Summer

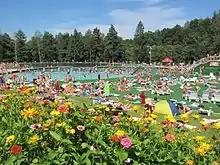
Summer is usually the season of travel, swimming, summer vacation for many people, and also the season for fruits and plants to fully develop.

Summer is traditionally associated with hot or warm weather. In Mediterranean climates, it is also associated with dry weather, while in other places (particularly in Eastern Asia because of the monsoon) it is associated with rainy weather. The wet season is the main period of vegetation growth within the savanna climate regime. Where the wet season is associated with a seasonal shift in the prevailing winds, it is known as a monsoon.